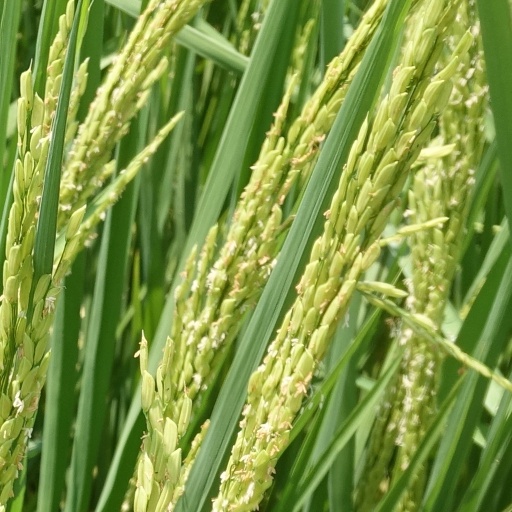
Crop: rice